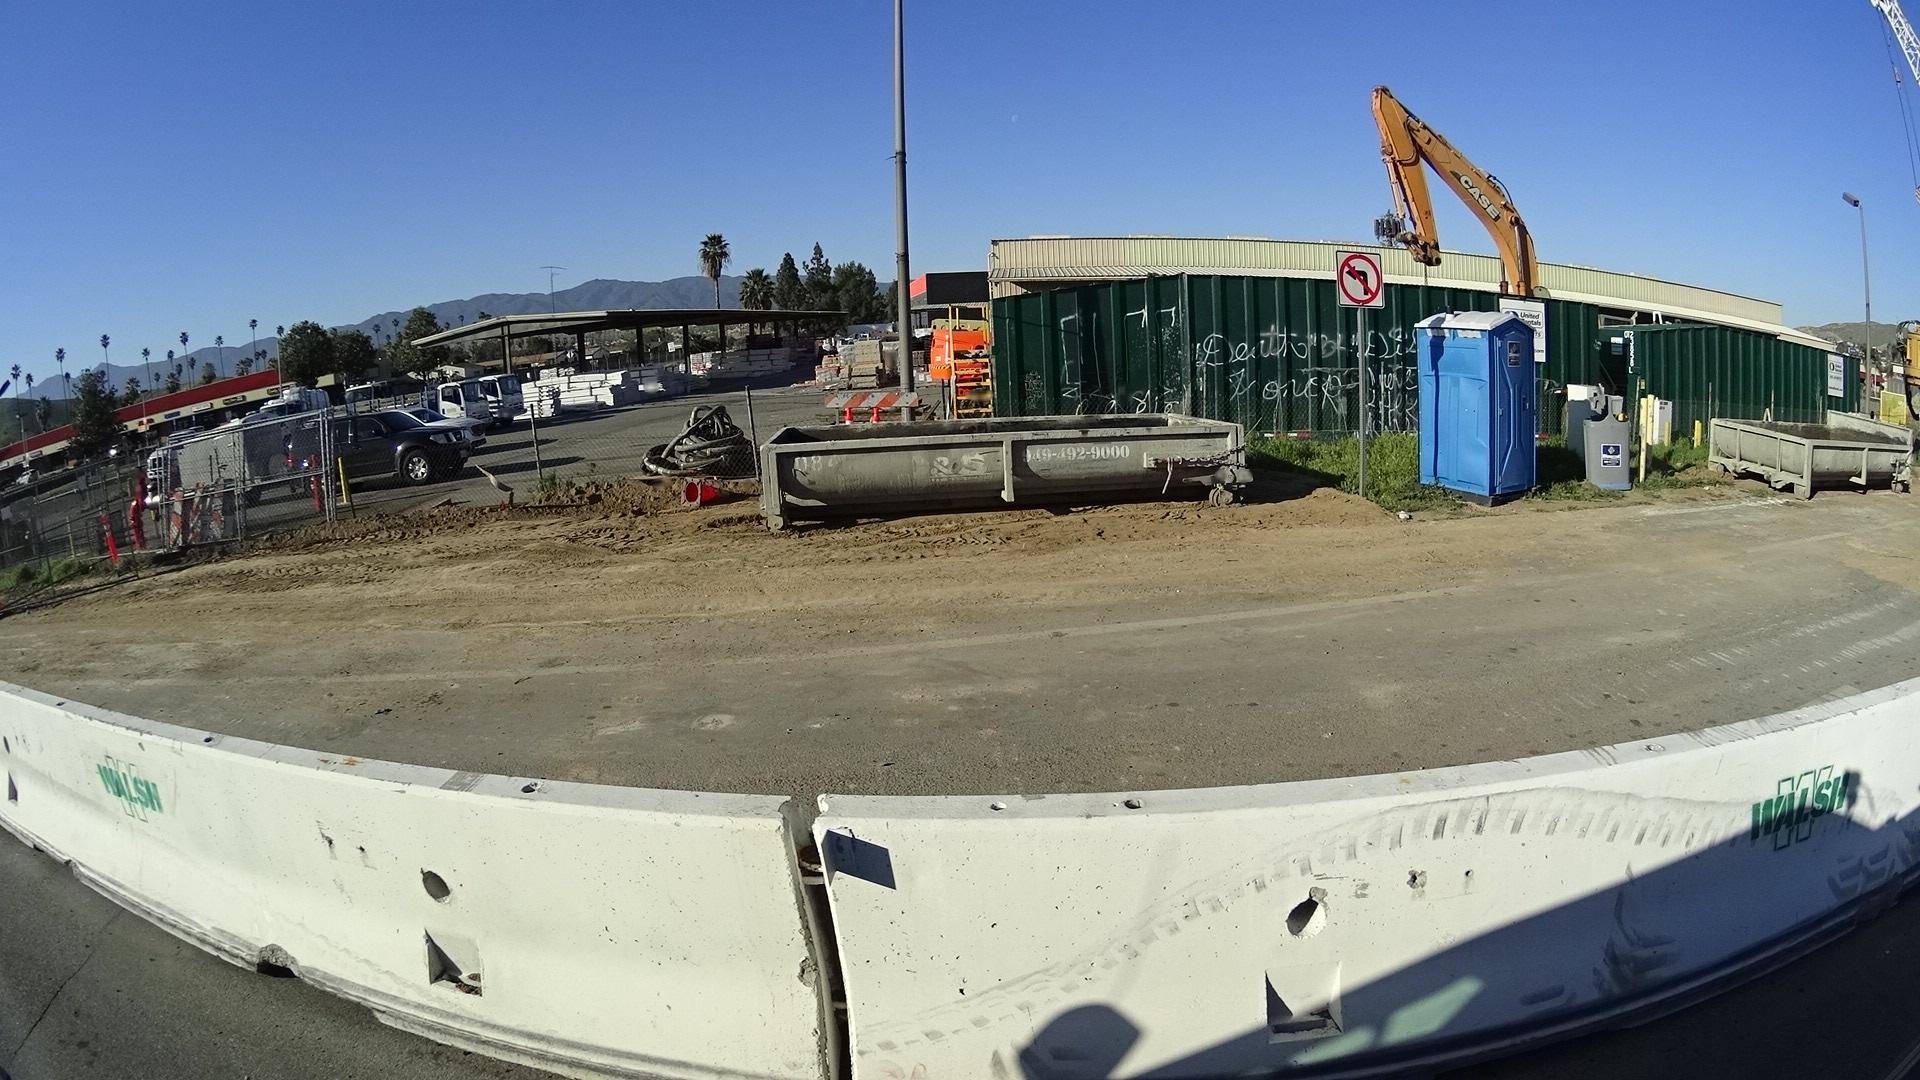
Label: Construction Site
Location: , California, United States
Date: 2023-02-11T08:35:55+00:00